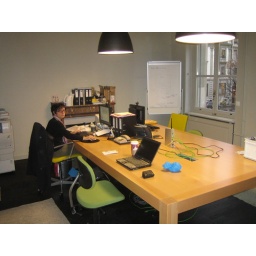
screen in wall to the right of this picture